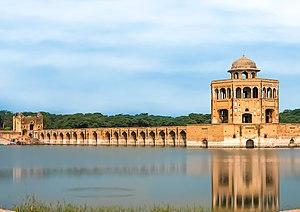
Le district de Shekhupura ou Sheikhupura est une subdivision administrative de la province du Pendjab au Pakistan. Le district a été créé en 1922 et est constitué autour de sa capitale Shekhupura, elle-même distante de près de quarante kilomètres de Lahore, la deuxième ville du pays.